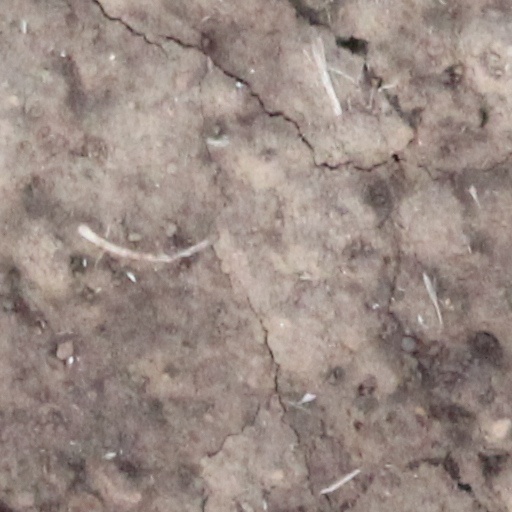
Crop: wheat